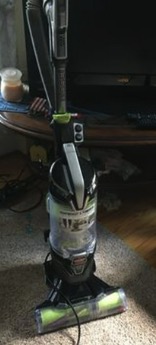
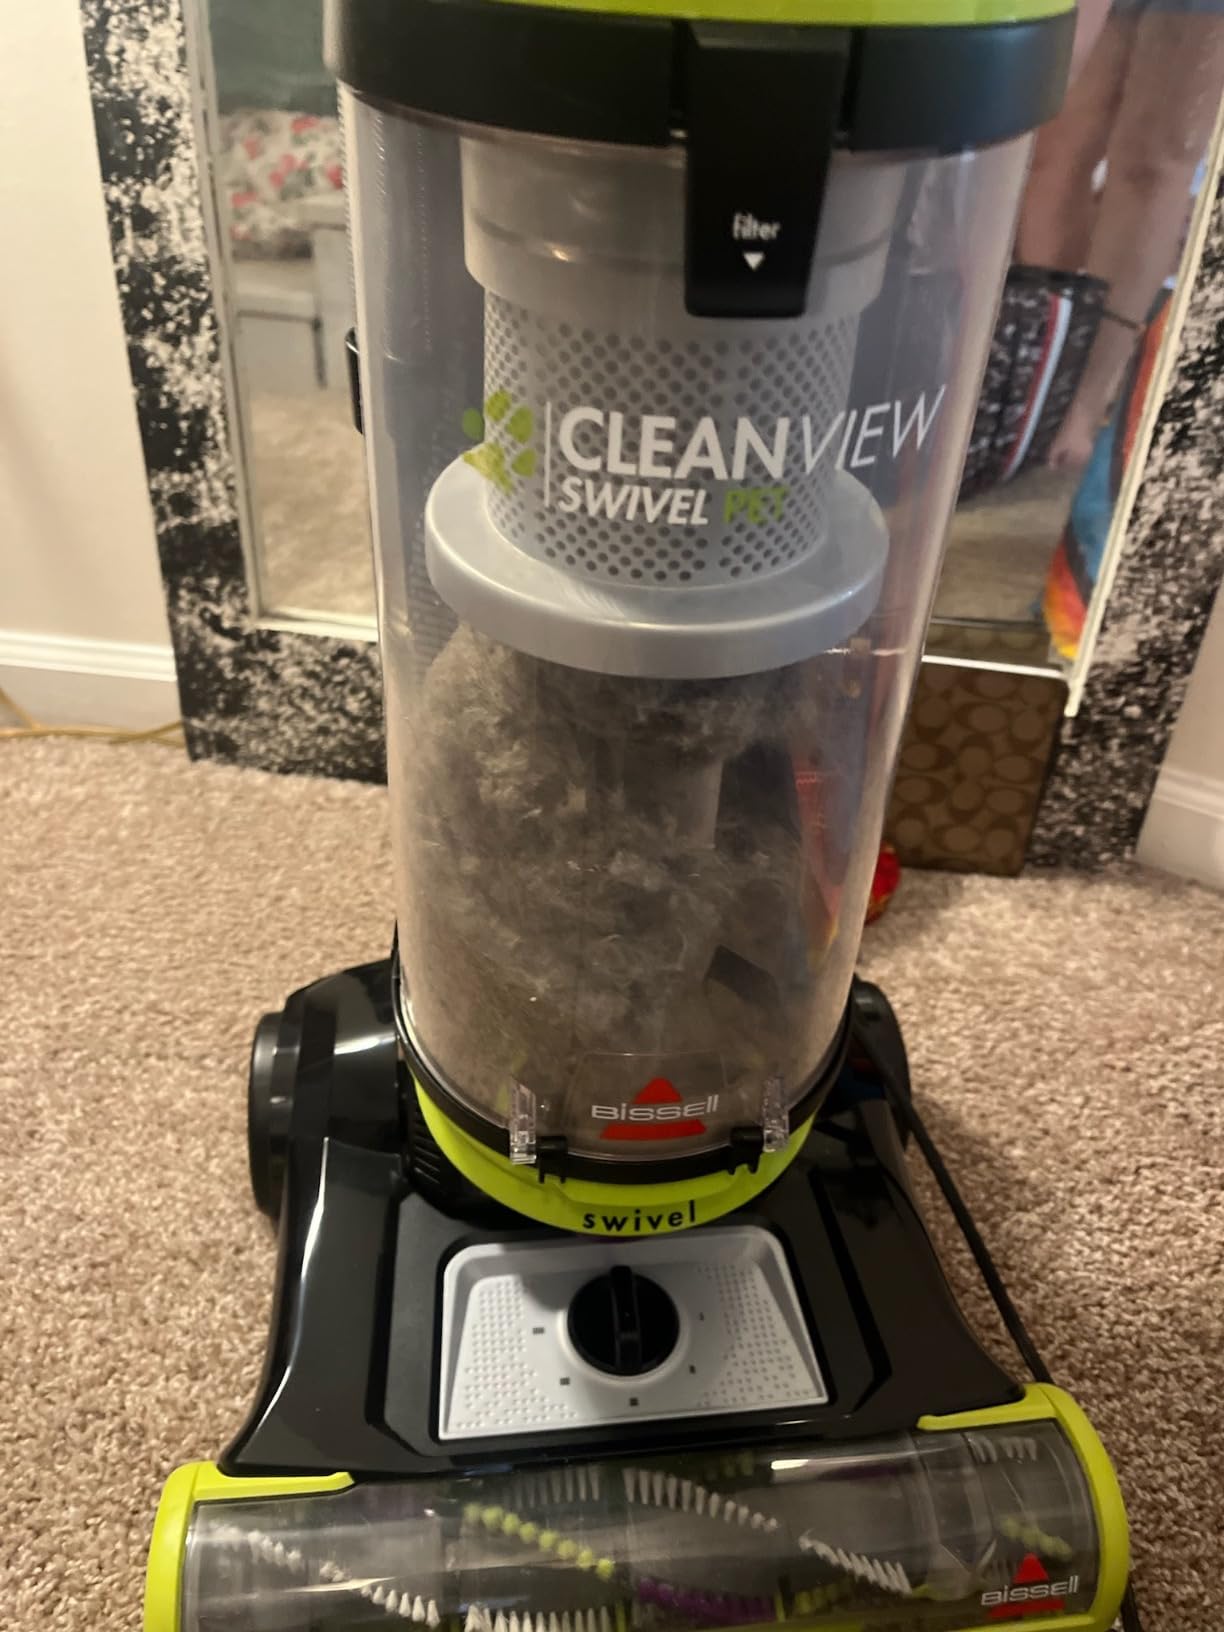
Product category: items_vacuum
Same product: no